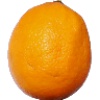
Label: Lemon Meyer 1